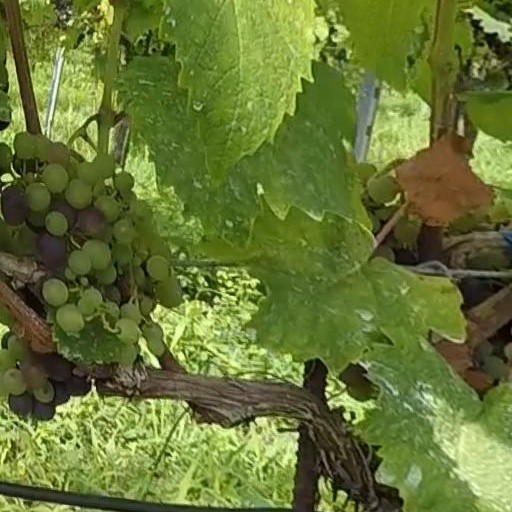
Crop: grape